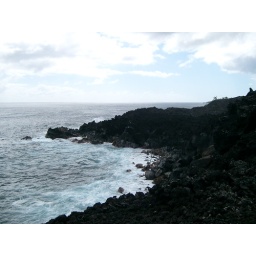
Black sand beach near Kalani